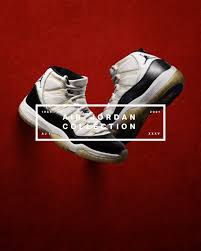
Label: Sneaker